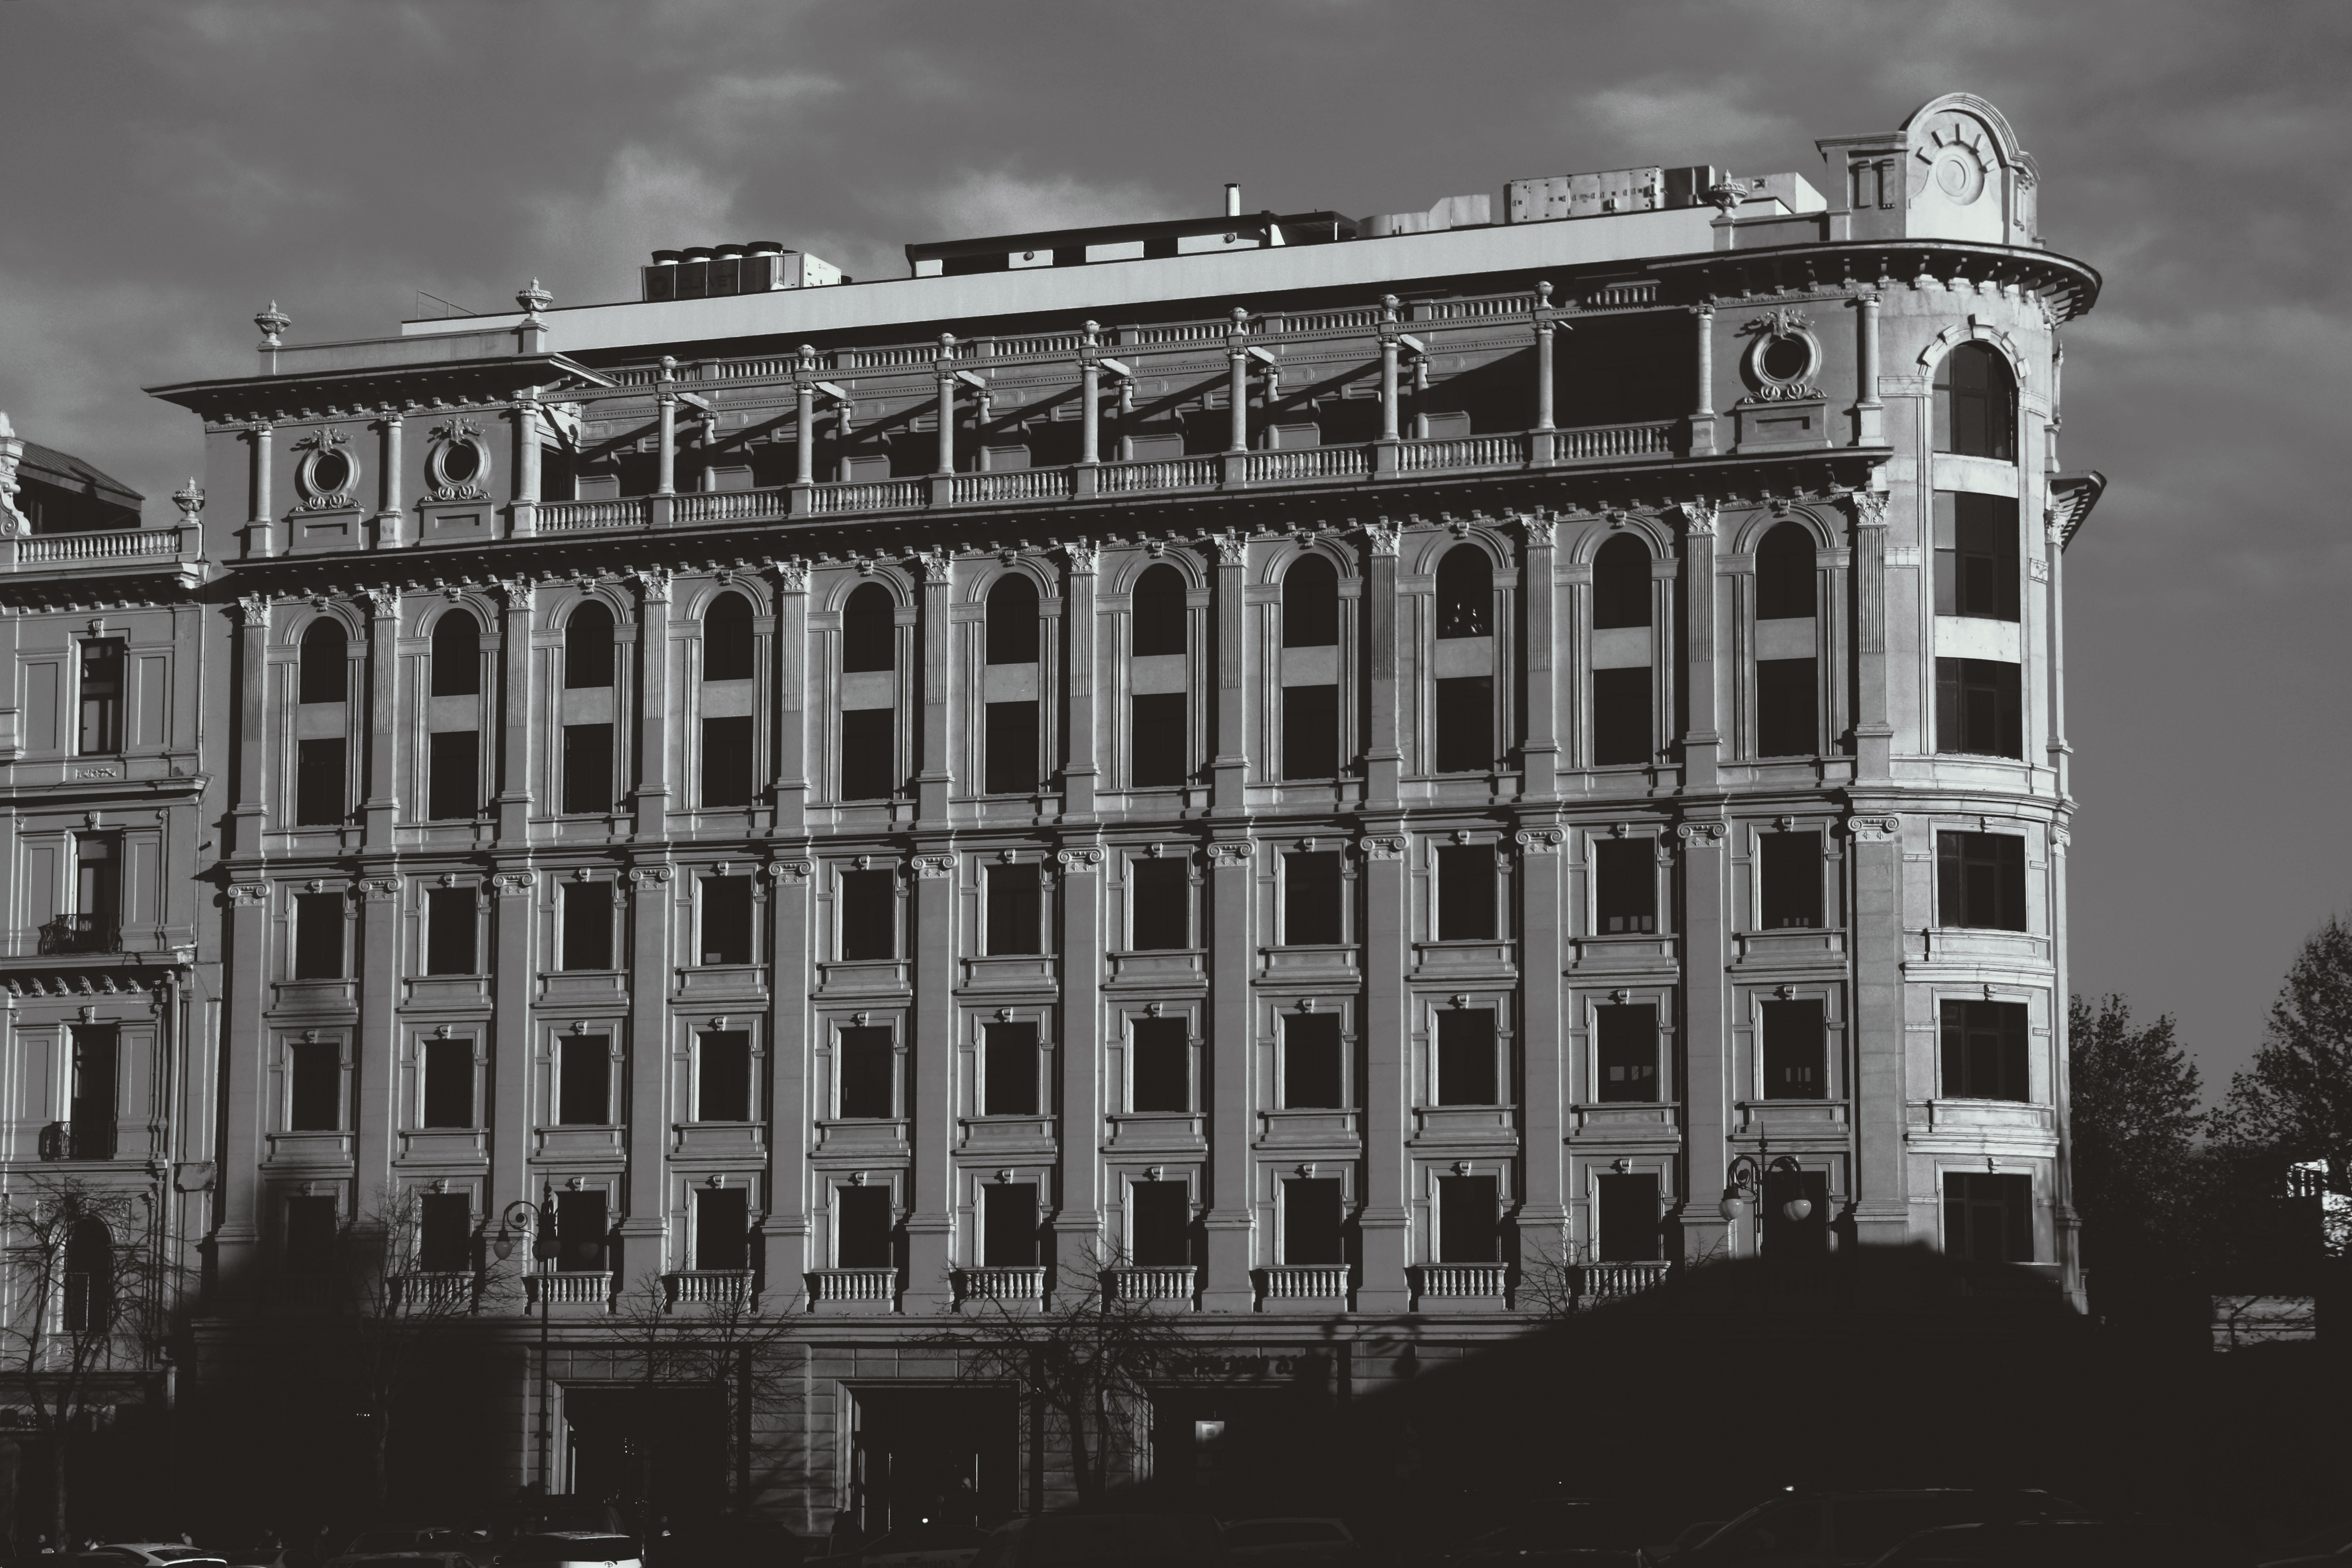
architecture, building, landmark, black and white, monochrome photography, metropolis, structure, monochrome, facade, window, city, house, history, sky, classical architecture, estate, palace